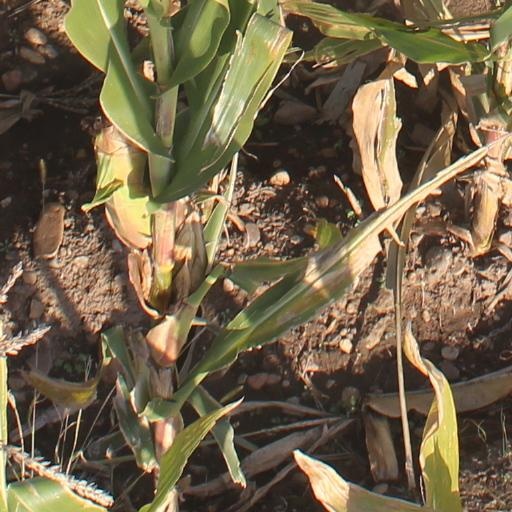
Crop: maize; corn